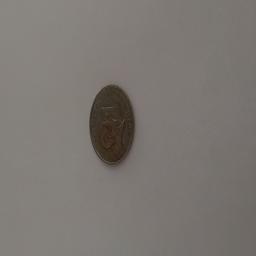
Label: 1_Old_Front